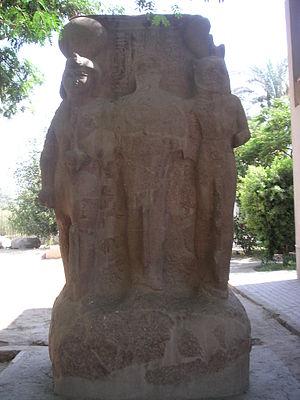
Dénommé le temple de Ptah d'Ousirmaât-Rê setep-en-Rê, ce petit temple a été édifié par Ramsès II au sud de l'enceinte de l'Hout-ka-Ptah, enceinte principale du site de Memphis, non loin du grand colosse du roi exposé dans le musée en plein air de la ville de Mit-Rahineh.